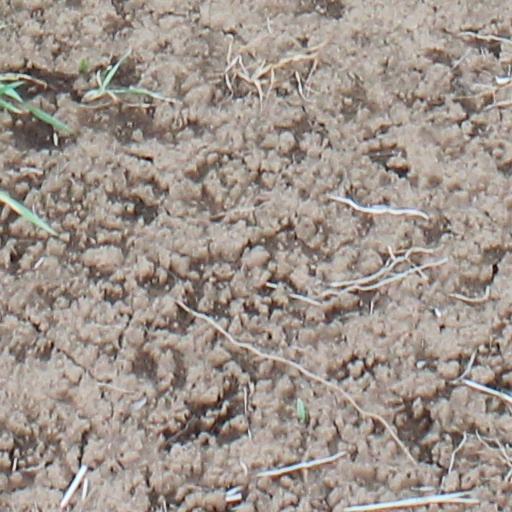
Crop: wheat